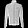
Label: Coat